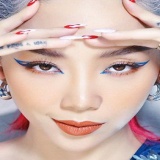
ca sĩ Tóc Tiên